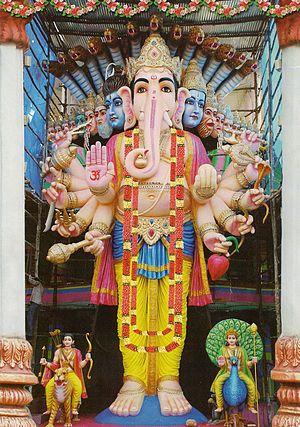
Cet article recense les statues les plus hautes actuellement érigées.